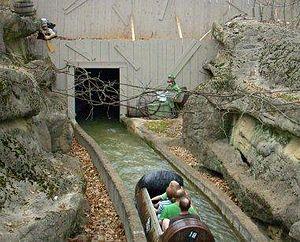
Silver Dollar City est un parc d'attractions situé entre Branson et Branson West, dans le Missouri, sur la route 76. Ouvert depuis 1960, le parc appartient à la Herschend Family Entertainment Corporation qui dirige également Celebration City et fut créateur et propriétaire de White Water Atlanta et propriétaire de Pigeon Forge, devenu aujourd’hui Dollywood, de 1976 à 1985.
Canada's Wonderland ouvert au public le 23 mai.